Margarita Letelier Cortés

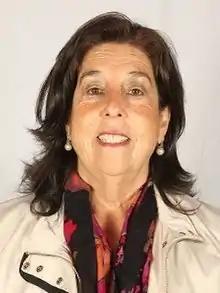

Margarita Letelier Cortés (born 30 October 1953) is a Chilean entrepreneur who was elected as constituent in the Constitutional Convention.